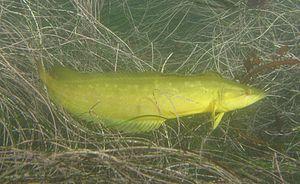
Les Clinidae sont une famille de poissons de l'ordre des Perciformes, faisant partie du groupe des blennies.